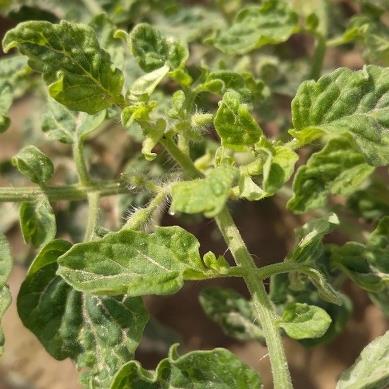
Crop: Tomato
Condition: virosis-d